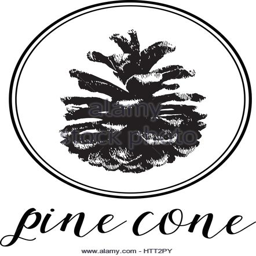
hand drawn logo with a pine cone